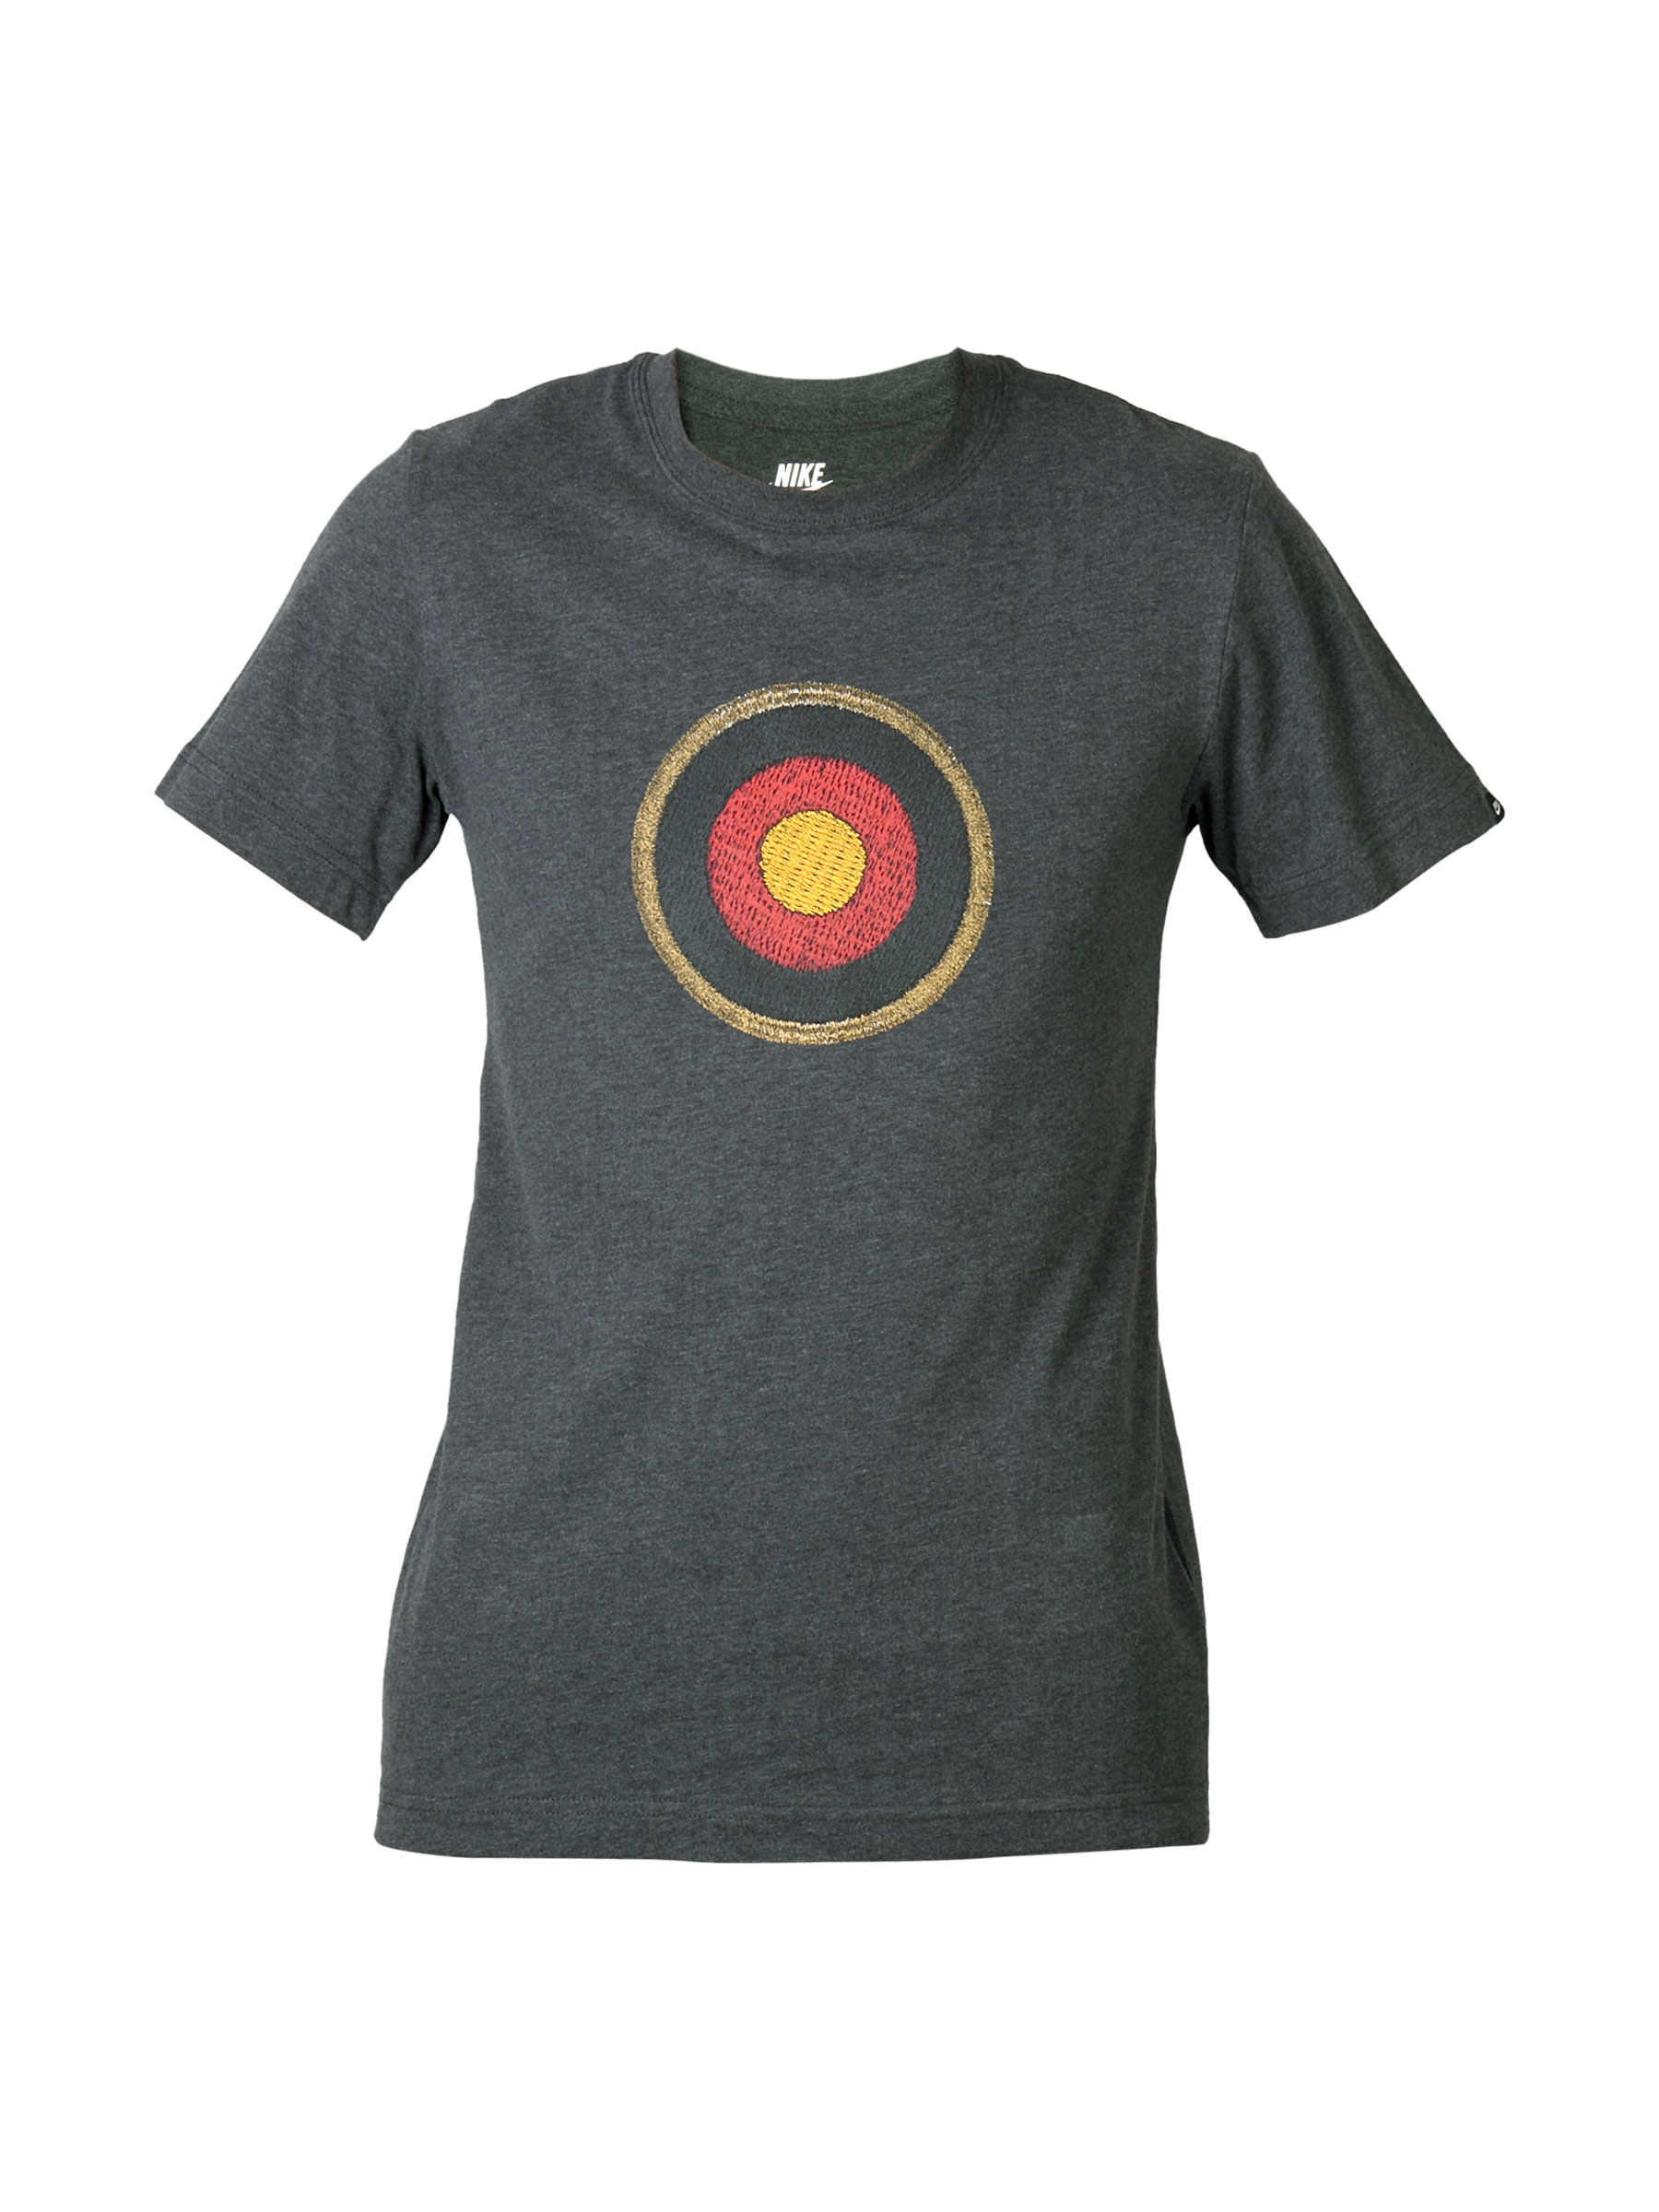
Nike Men Printed Grey T-shirt
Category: Apparel / Topwear / Tshirts
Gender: Men
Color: Grey
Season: Summer 2012
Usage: Casual